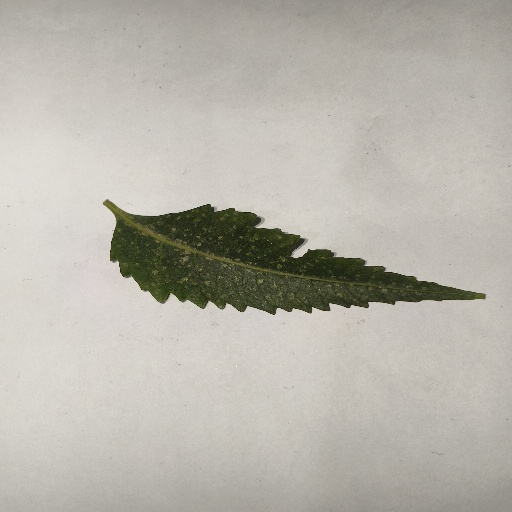
Species: Neem
Leaf condition: Powdery Mildew